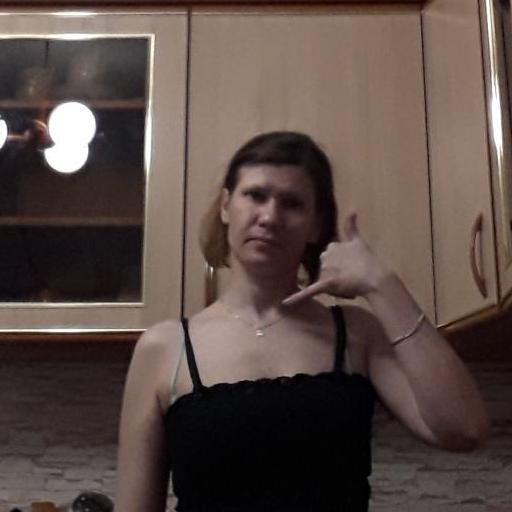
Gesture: call